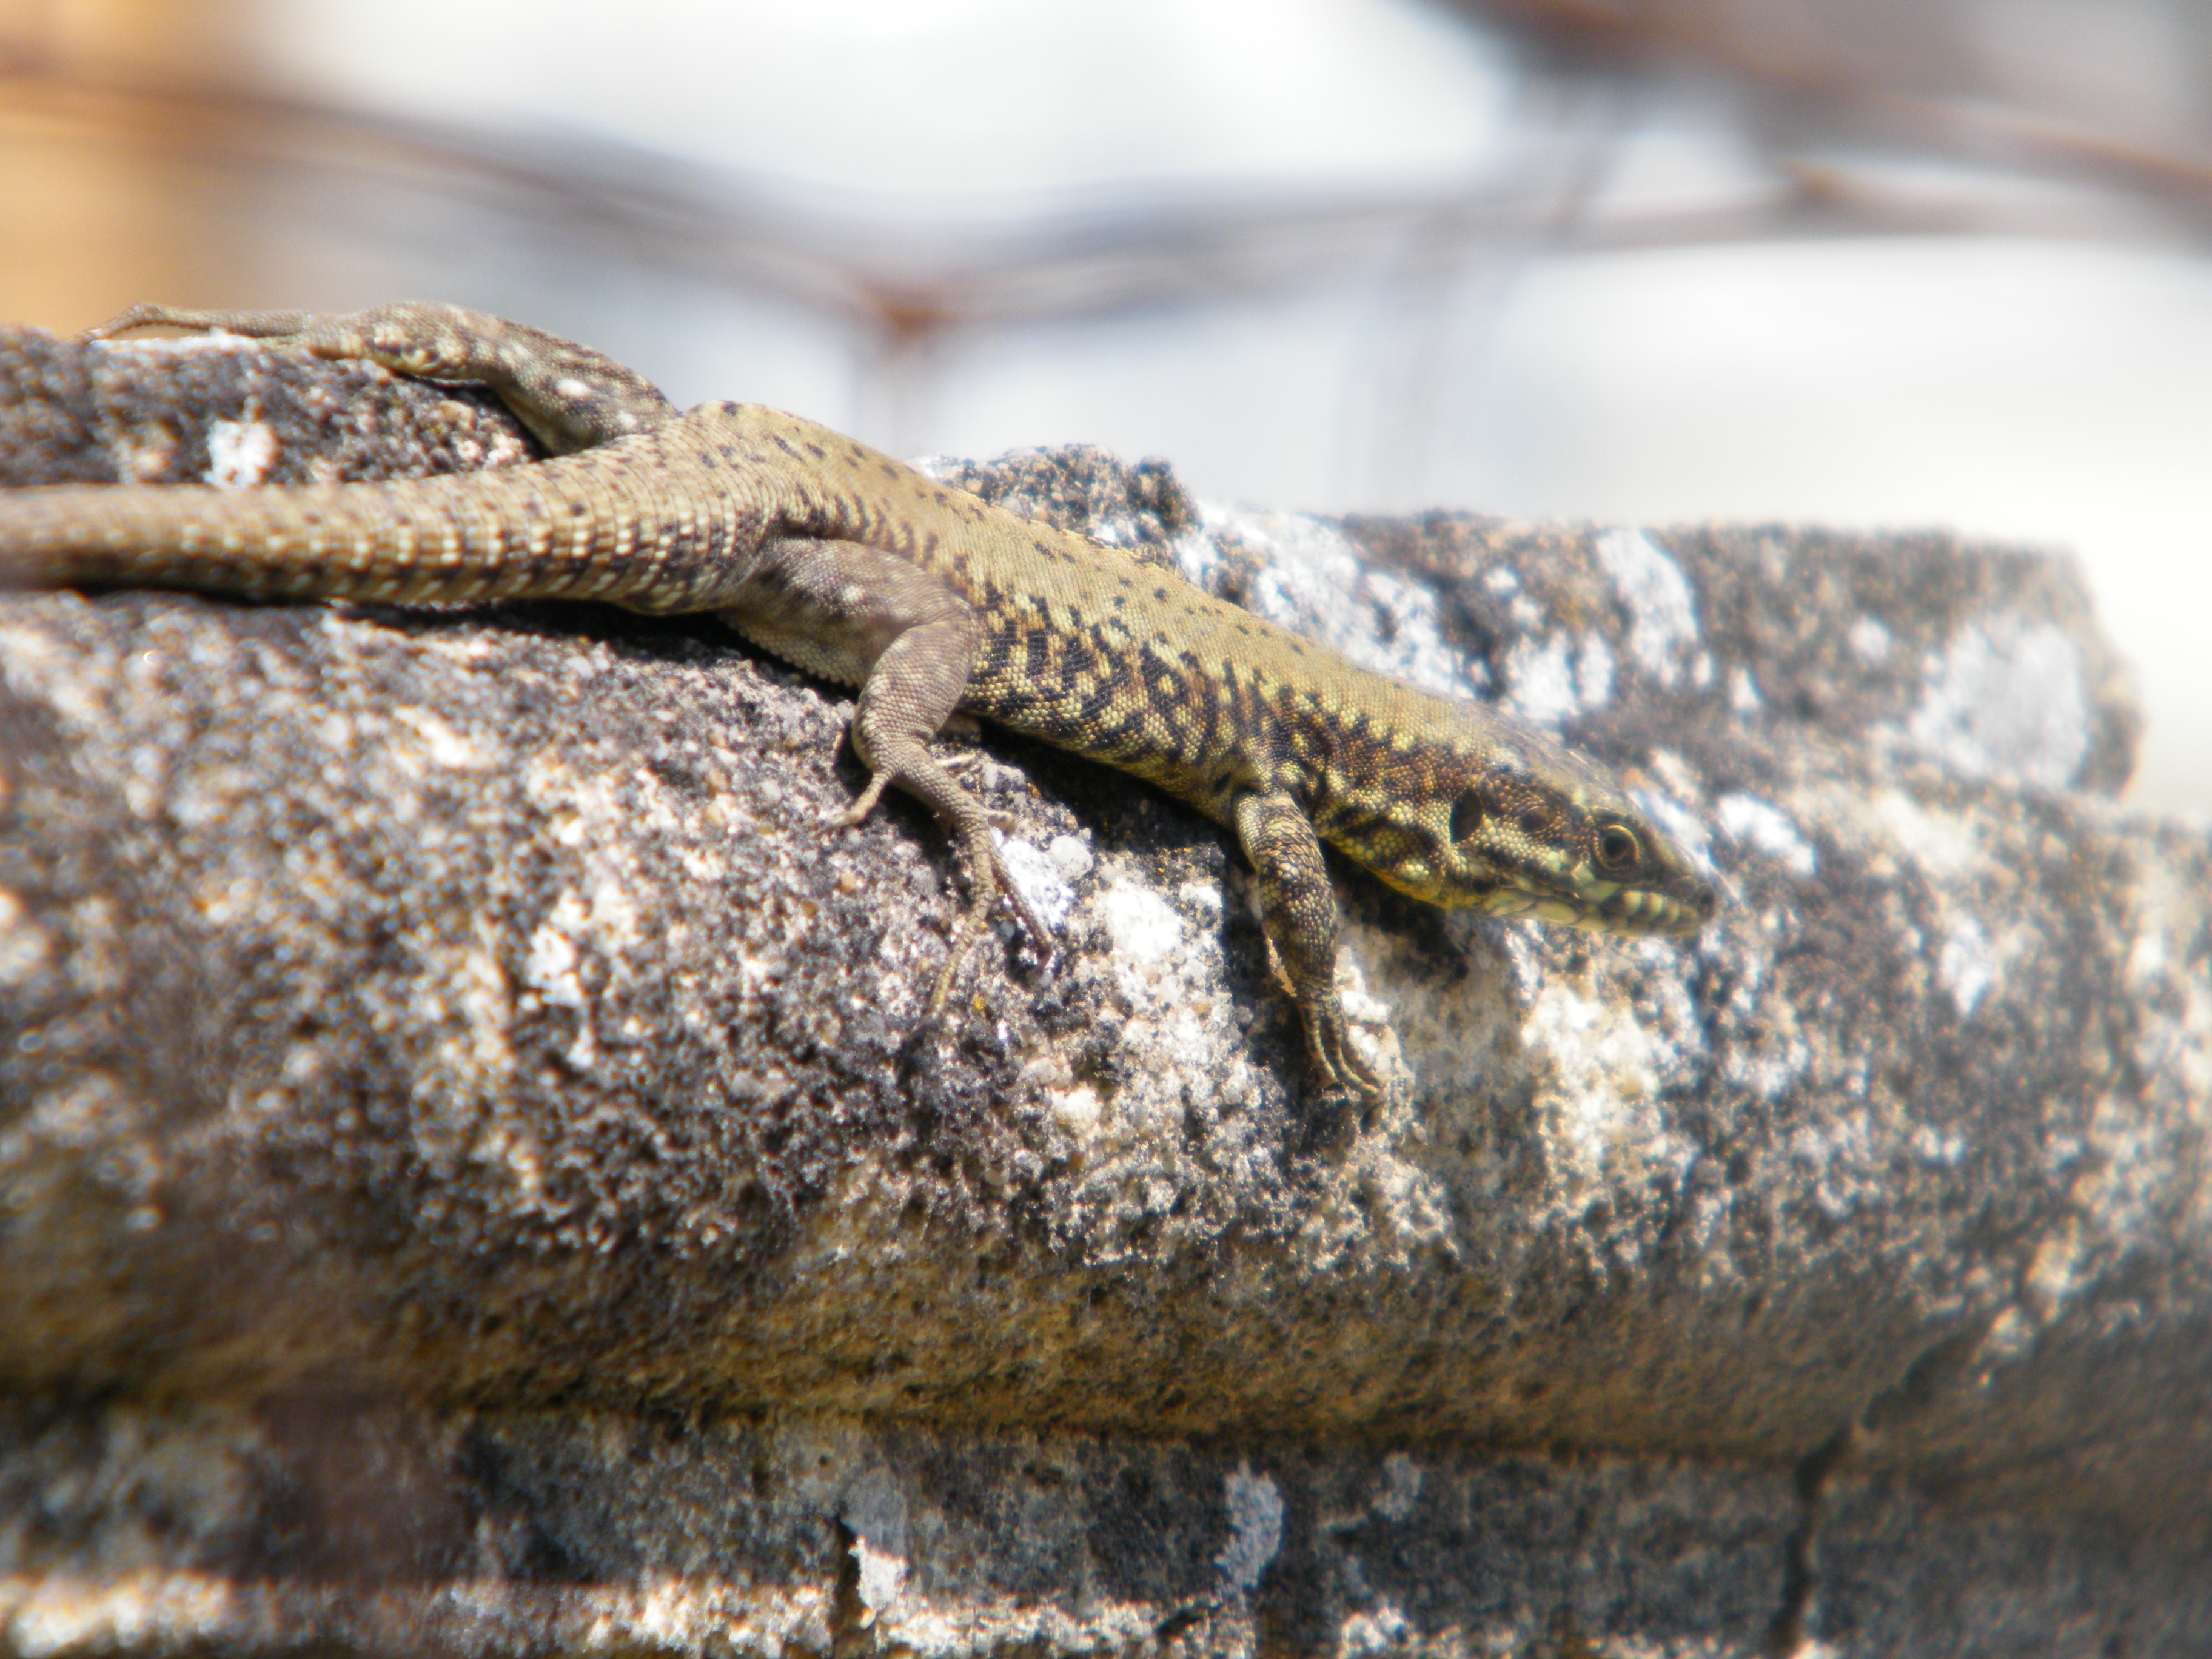
nature, wildlife, reptile, fauna, lizard, close up, animals, vertebrate, scaled reptile, lacertidae